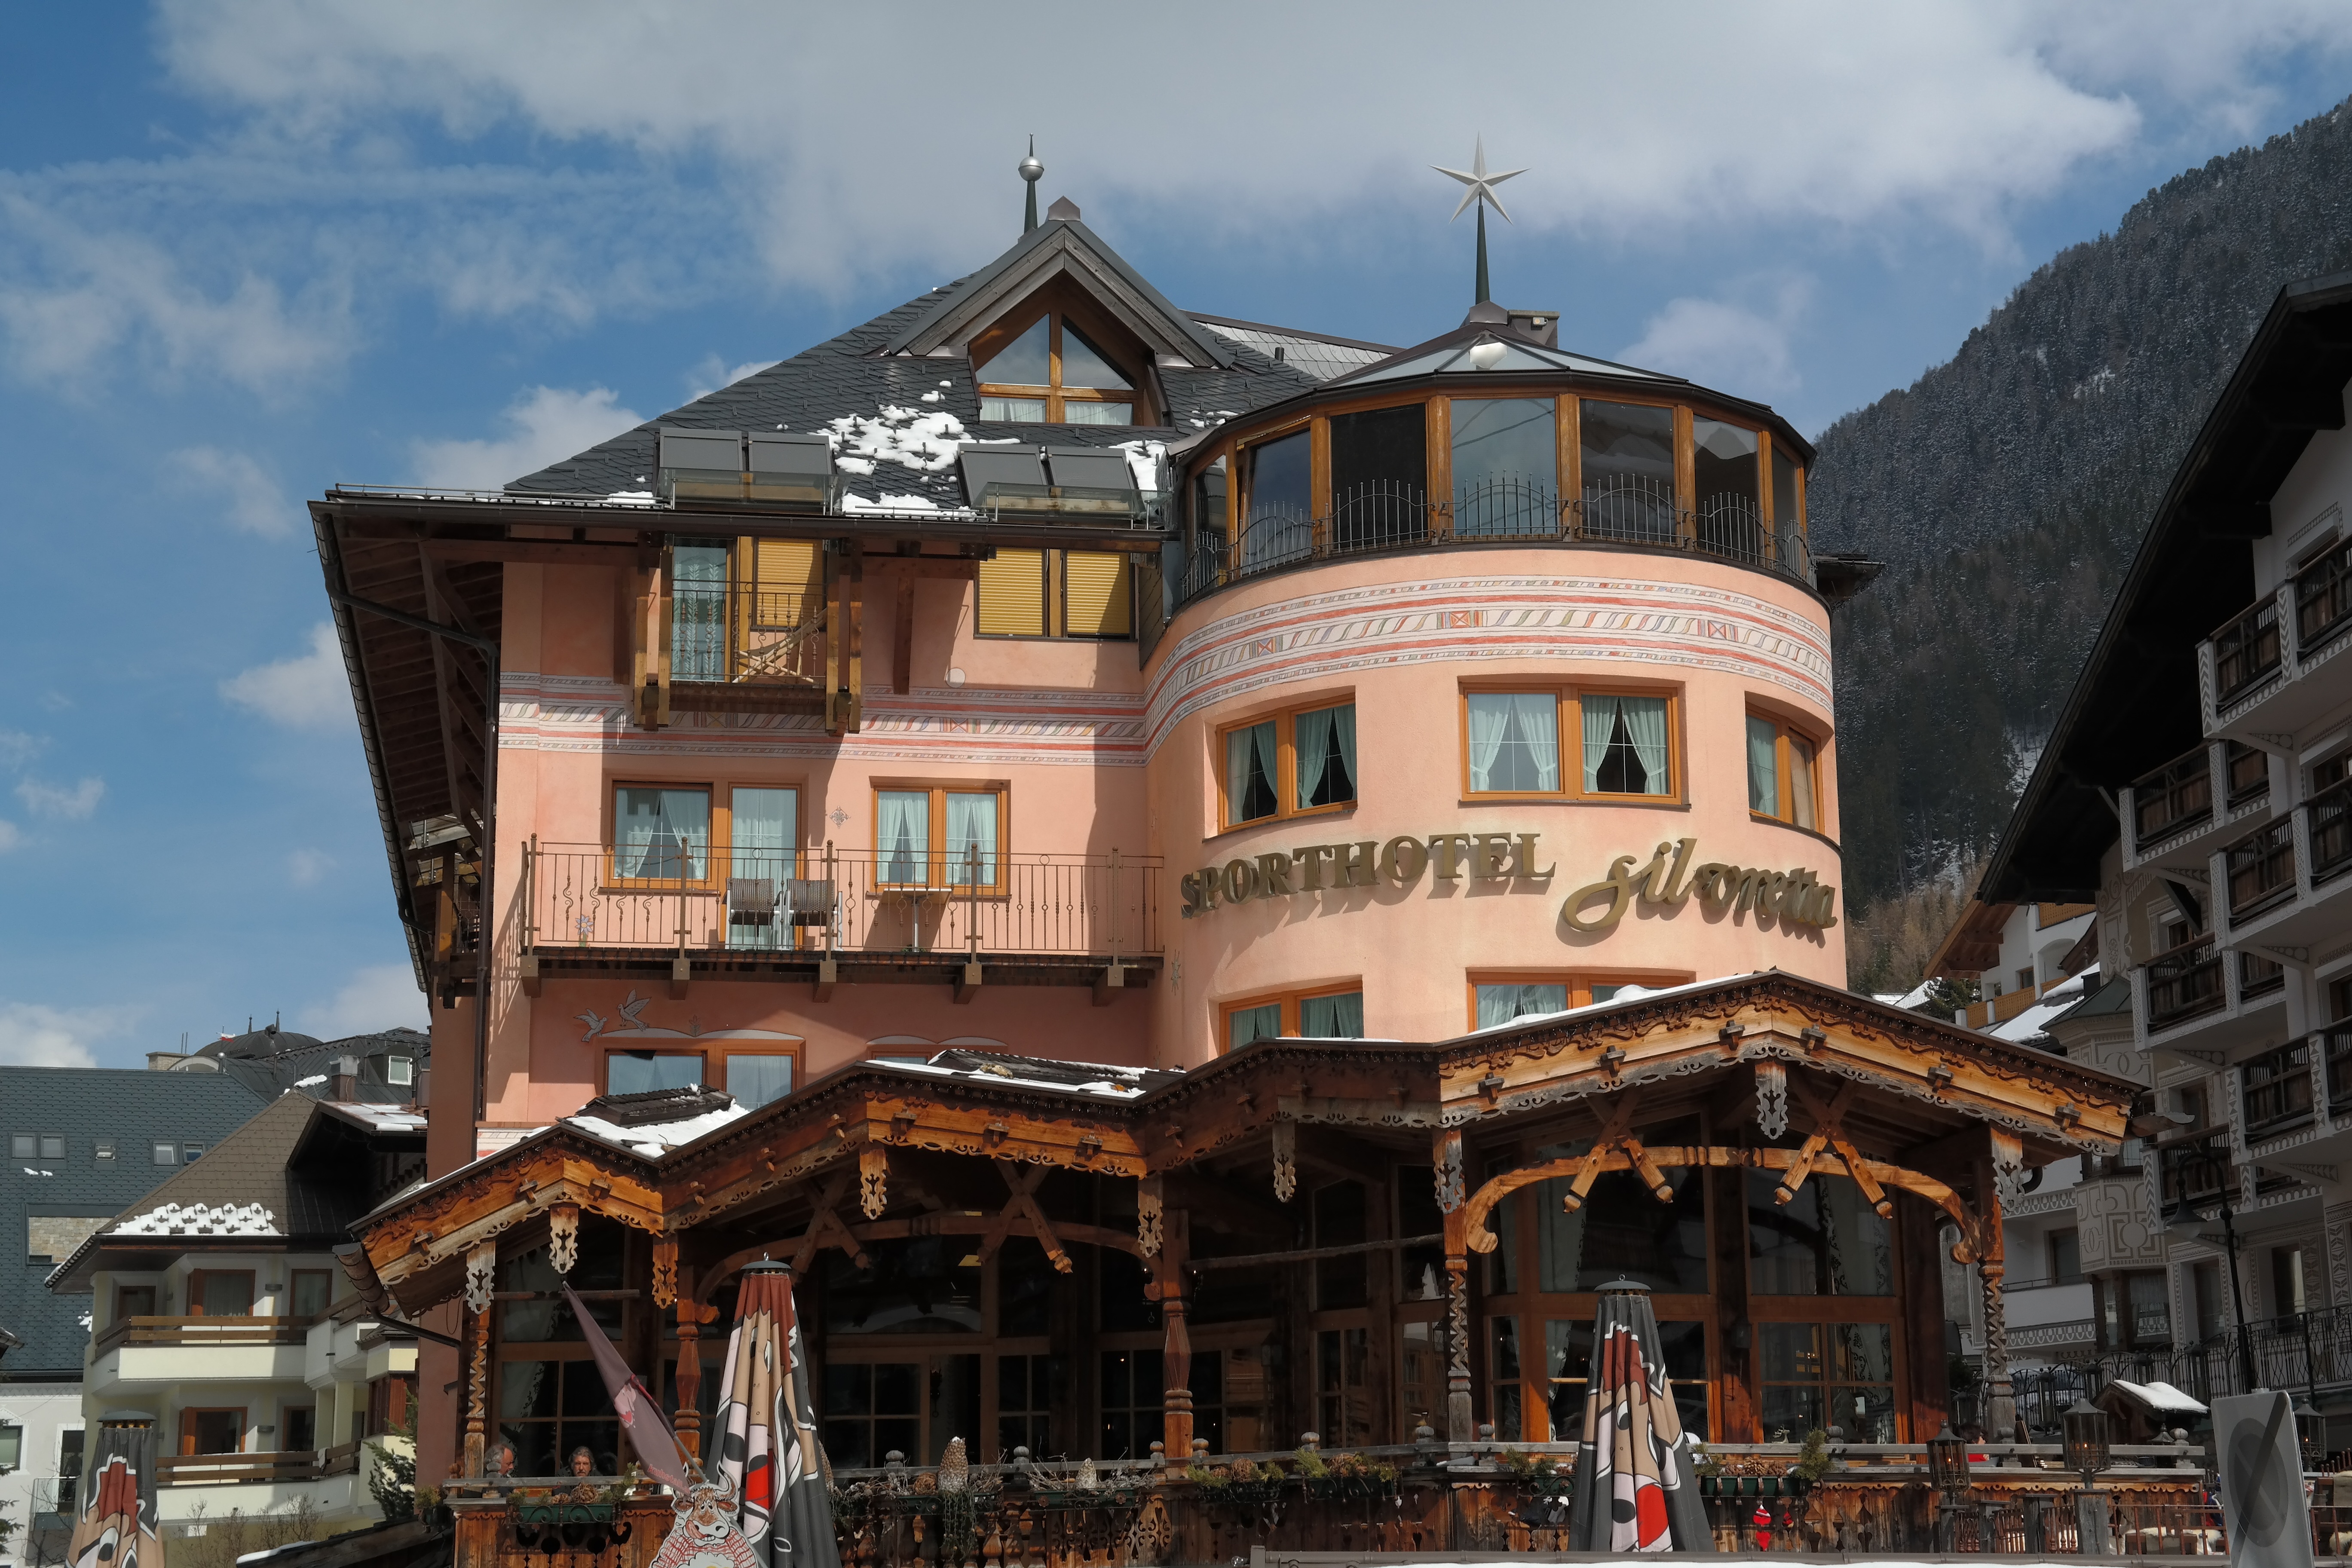
house, town, building, vacation, landmark, facade, place, hotel, estate, ischgl, holiday resort, silveretta hotel